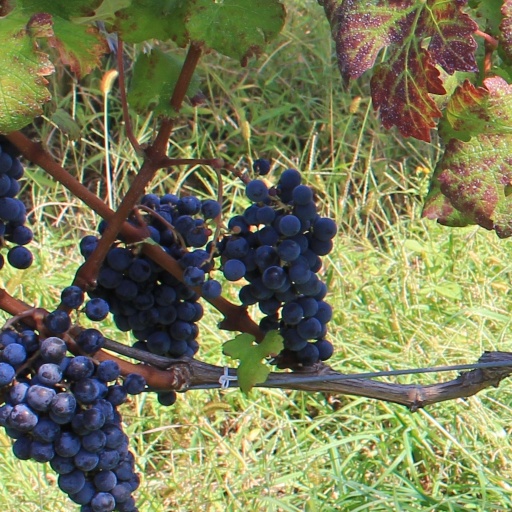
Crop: grape